1911 Revolution

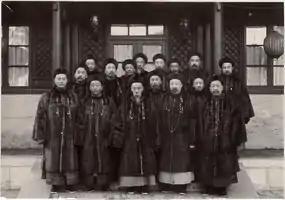
Prince Qing with royal cabinet members

The gentry's strength in local politics became apparent. From December 1908, the Qing government created some apparatus to allow the gentry and businessmen to participate in politics. These middle-class people were originally supporters of constitutionalism. However, they became disenchanted when the Qing government created a cabinet with Prince Qing as prime minister. By early 1911, an experimental cabinet had thirteen members, nine of whom were Manchus selected from the imperial family.